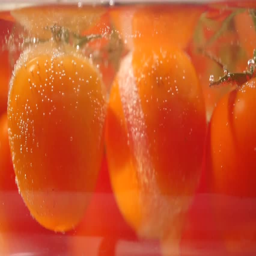
cherry tomatoes under water boiling in a pan , macro video